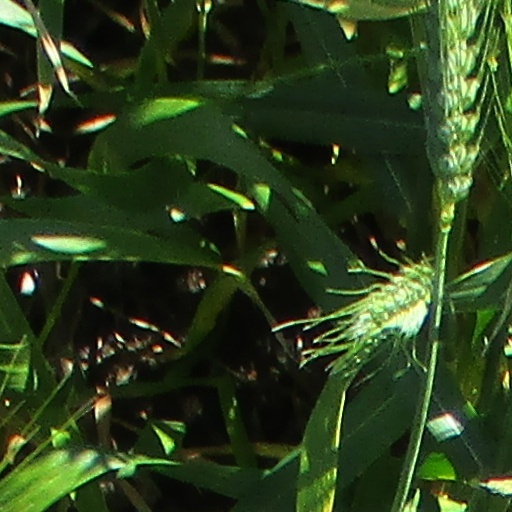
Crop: wheat